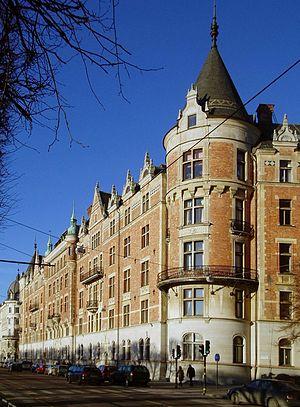
La maison Bünsowska est un ensemble immobilier de prestige situé aux numéros 29 à 33 de la rue Strandvägen, dans le centre de Stockholm en Suède. Œuvre des architectes Isak Gustaf Clason et Anders Gustaf Forsberg, elle est érigée en 1886-1888 pour le compte du richissime exploitant forestier Fredrik Bünsow.